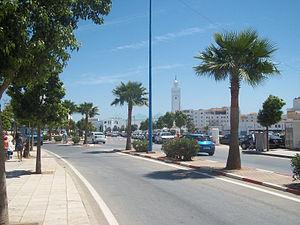
Fnideq, Castillejos est une ville du Maroc. Elle est située dans la région de Tanger-Tétouan-Al Hoceïma. Fnideq est aussi appelée Castillejos.